Edmond Wilhelm Brillant

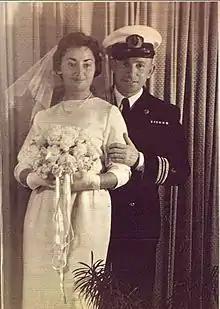
Edmond Brillant and his wife Rosita Segal

Brillant joined the Hagana Harbor Platoon, which later on became the Flotilla 13 Navy commando unit and took part in several of their operations. During this time, Brillant took part in converting the clandestine immigration ships of Hagana into first improvised Israeli Navy ships for the War of Independence. This work was camouflaged since the British Mandate only left Haifa harbor in June 1948.